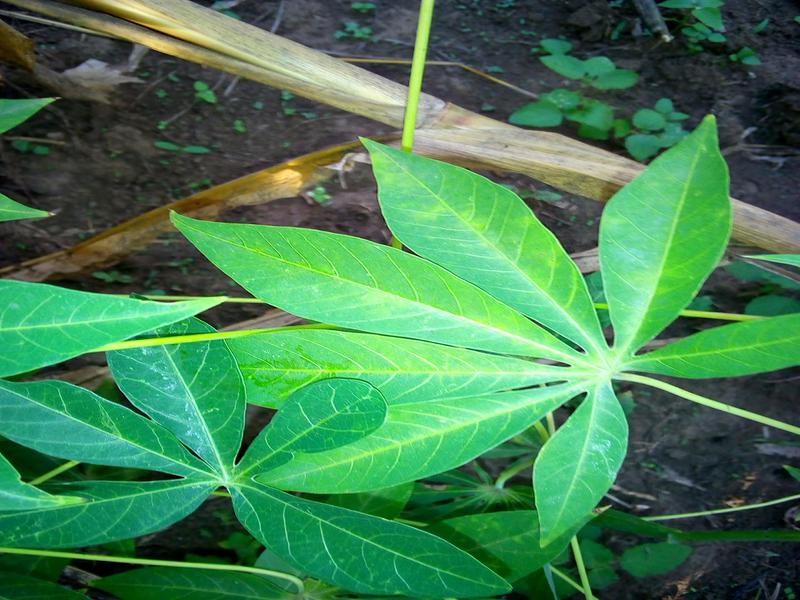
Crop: cassava
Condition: brown_streak_disease